SLC46A3

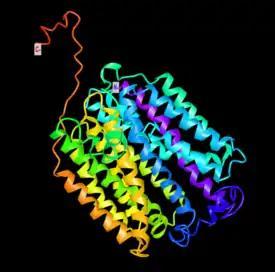
Tertiary Structure of SLC46A3.

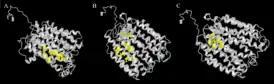
SLC46A3 Ligand Binding Sites. A: 78M, B: Y01, C: 37X.

Model for the tertiary structure of SLC46A3 was constructed by I-TASSER based on a homologous crystal structure of the human organic anion transporter MFSD10 (Tetran) with a TM-score of 0.853. The structure contains a cluster of 17 α-helices that spans the membrane and random coils that connect those α-helices. Multiple ligand binding sites are also predicted to reside in the structure, including those for (2S)-2,3-dihydroxypropyl(7Z)-pentadec-7-enoate (78M), cholesterol hemisuccinate (Y01), and octyl glucose neopentyl glycol (37X).